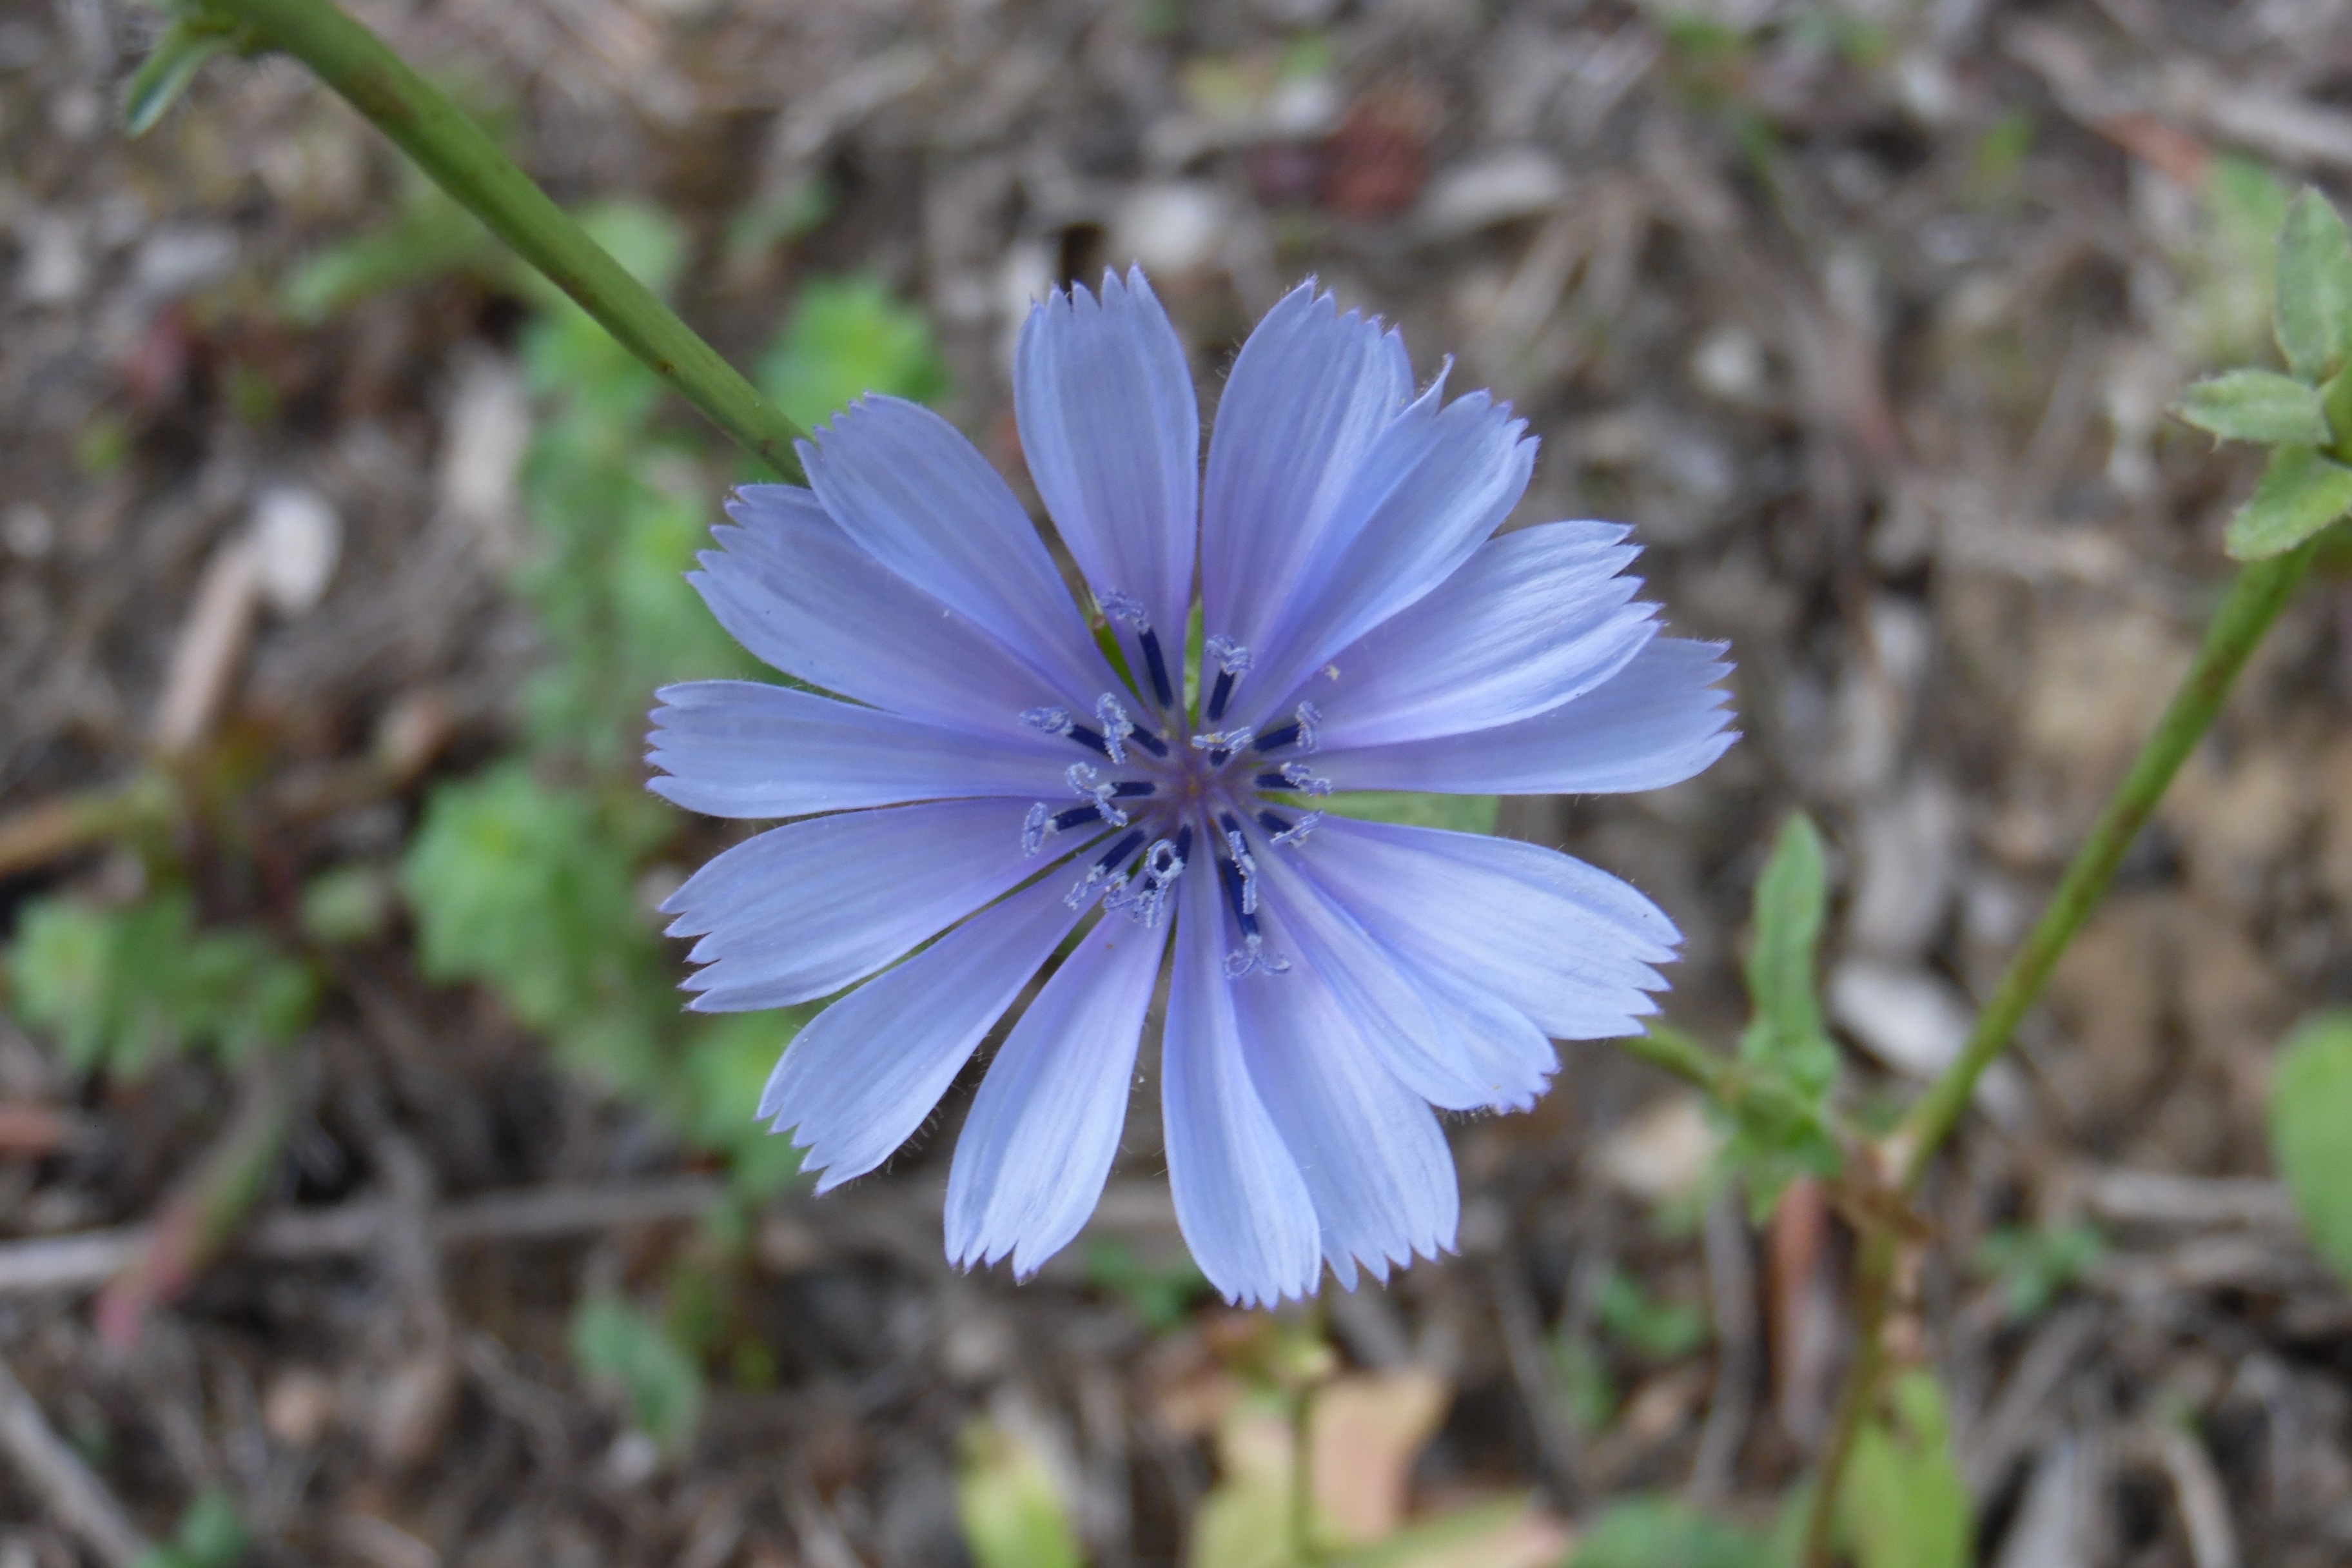
nature, blossom, plant, flower, purple, petal, wild, food, herb, produce, vegetable, macro, autumn, botany, flora, wild flower, blue flower, wildflower, flowers, wild flowers, violet, beauty, lilac, purple flower, chicory, macro photography, violet flower, flowering plant, small flower, light blue, delicate flower, mediterranean countryside, wild field, mediterranean flora, plant stem, land plant, leaf vegetable, mediterranean area, chicory flower, flower lilac